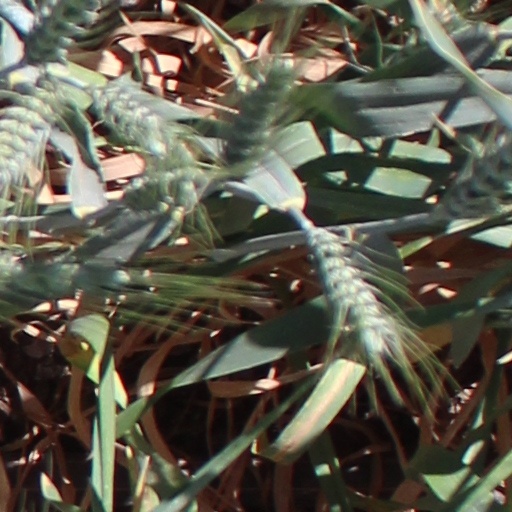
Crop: wheat